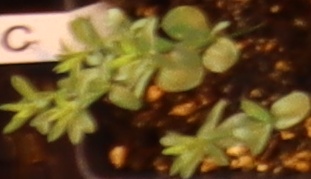
Label: Flax